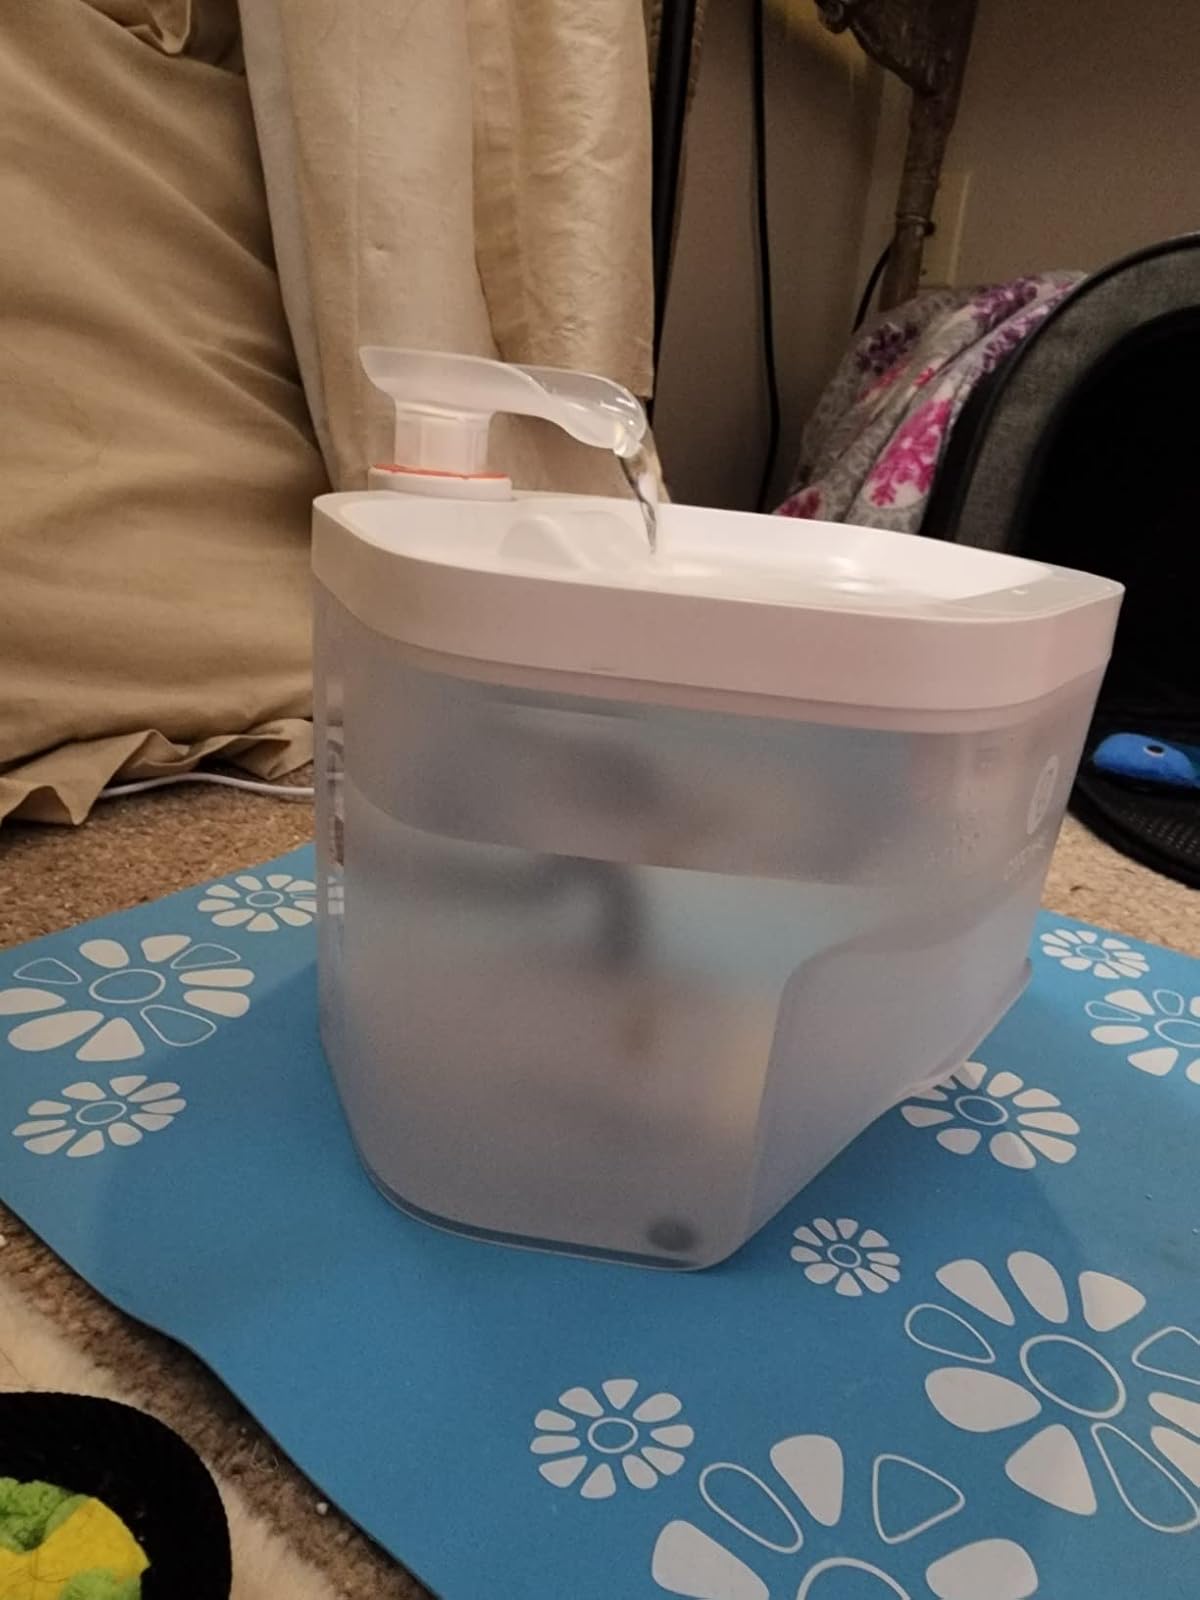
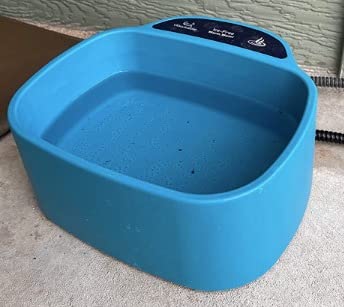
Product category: items_bowl
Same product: no